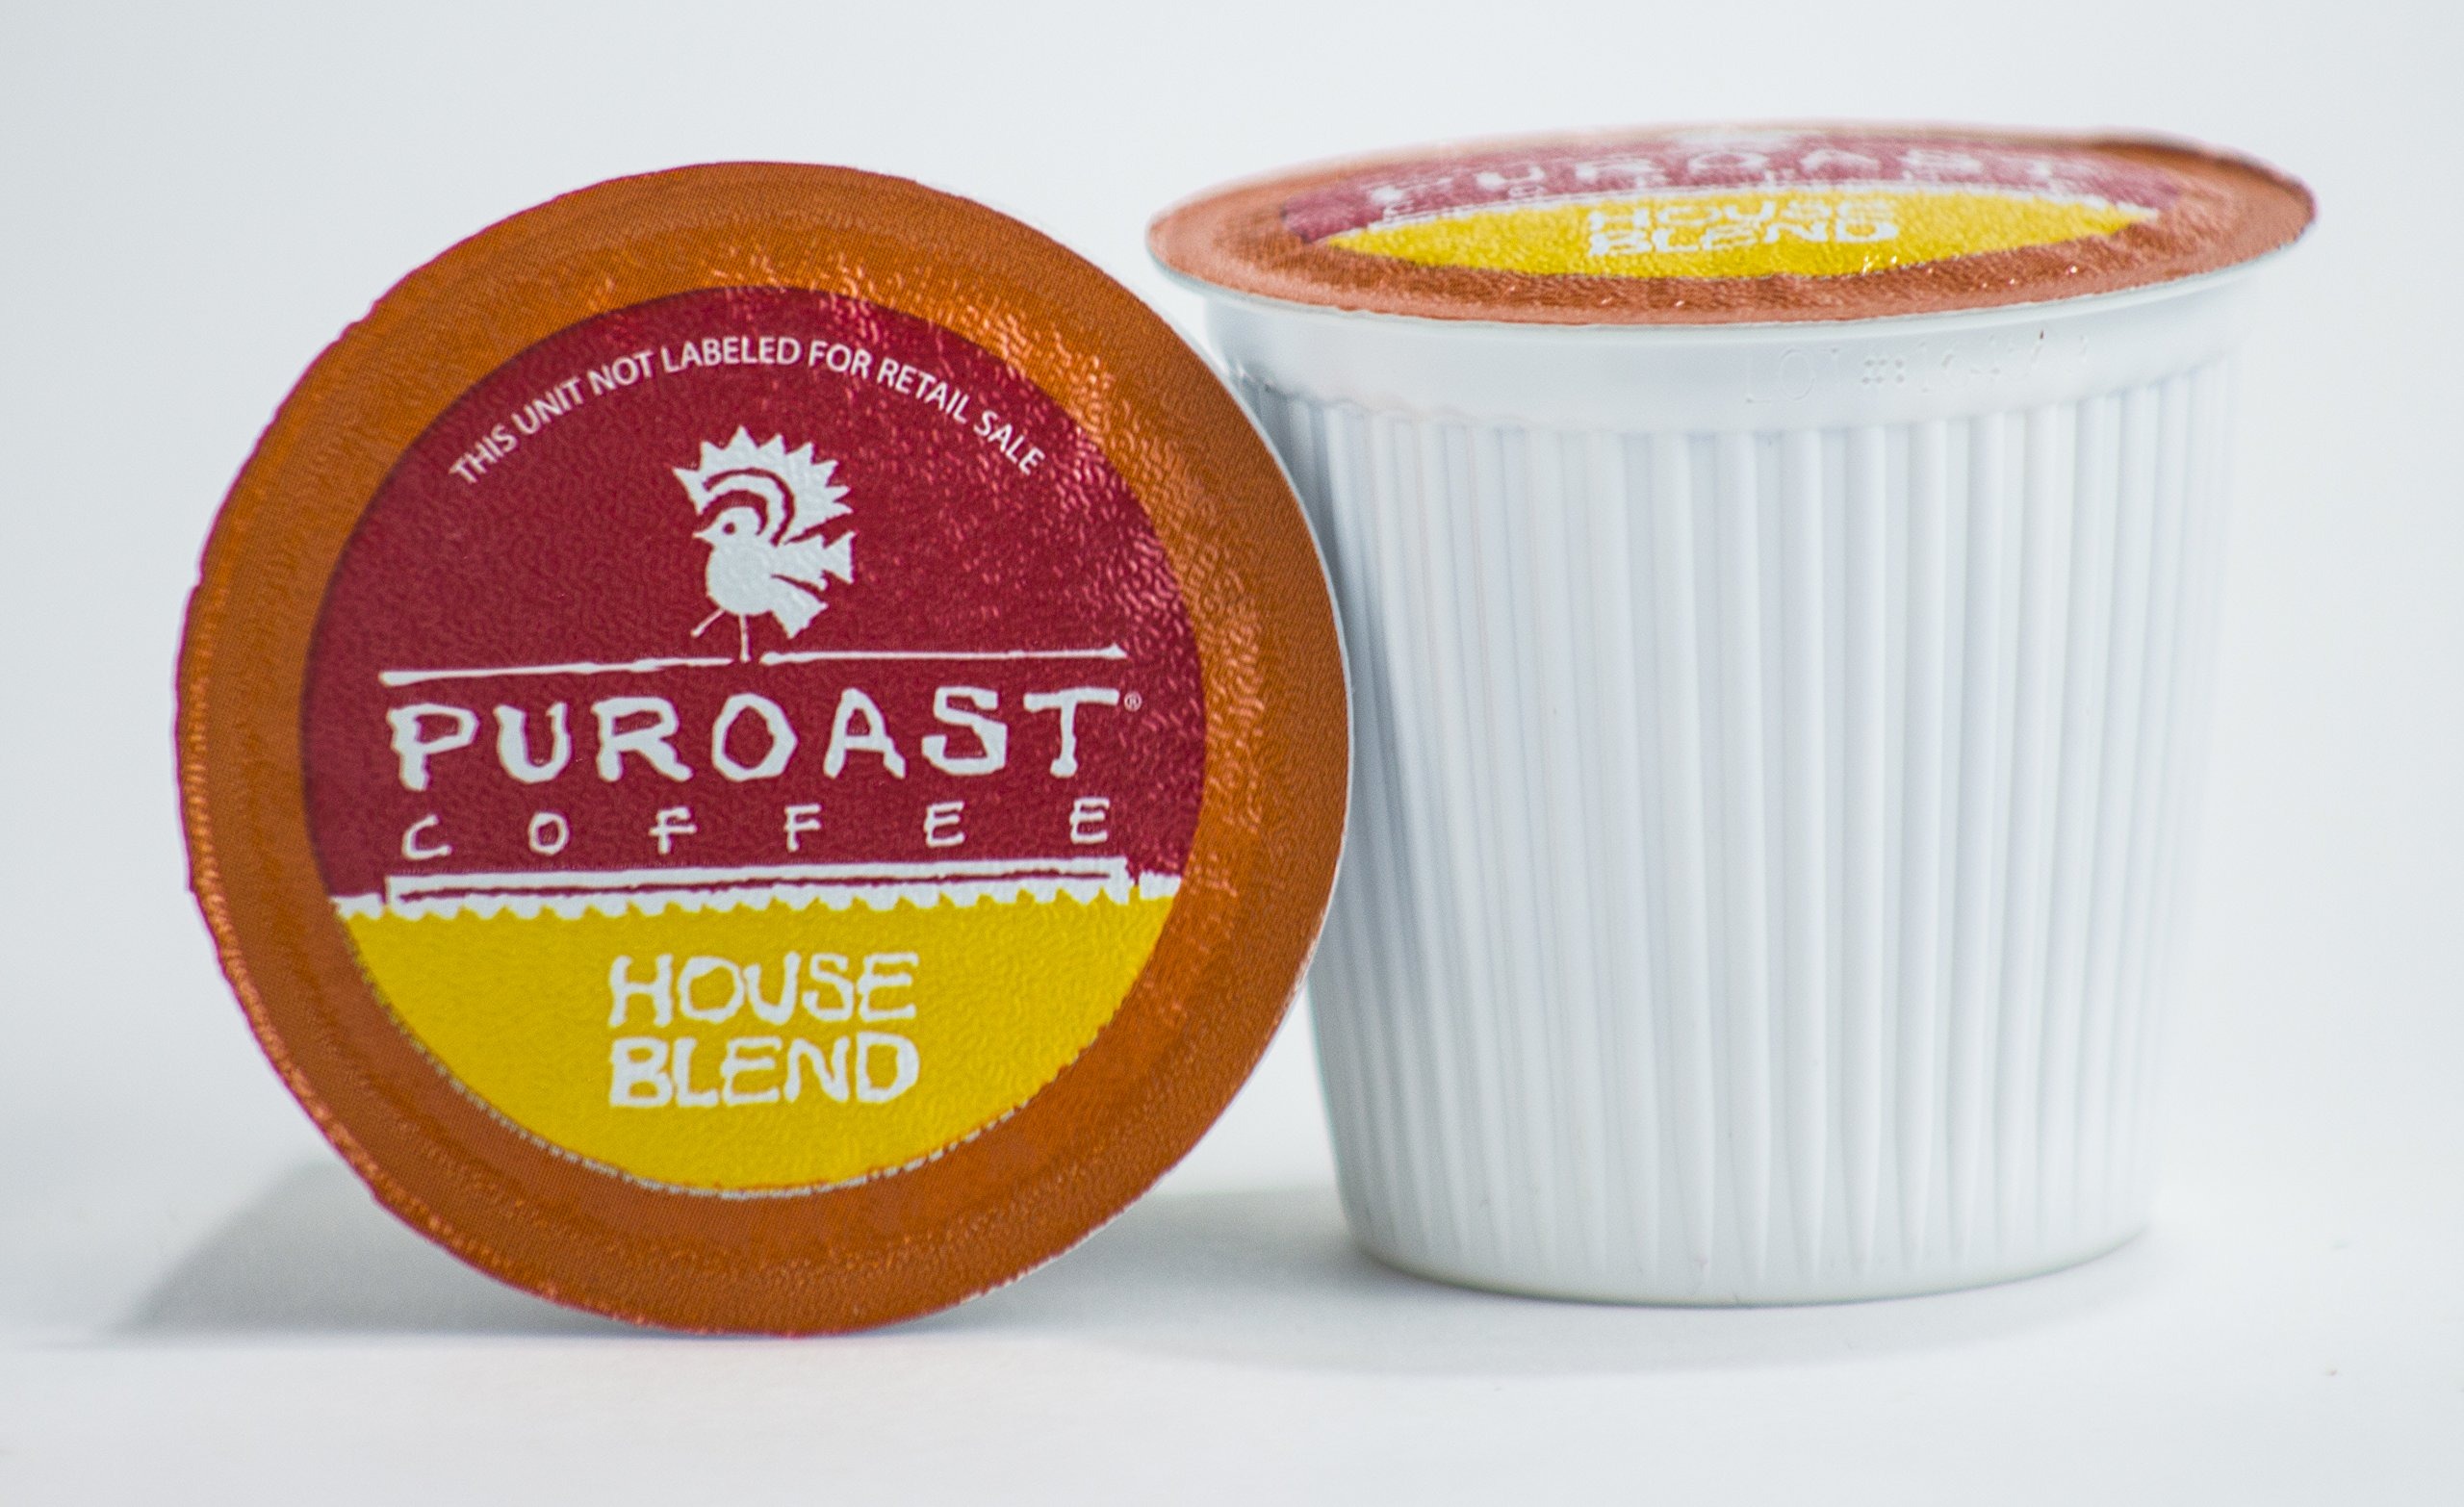
Item Name: Puroast Low Acid Coffee| House Blend Single Serve Pods | Medium Roast | High Antioxidants & High pH |No Bitter Aftertaste | Reduced Heartburn & GERD Friendly | 96 Count - Compatible with Keurig Brewer
Bullet Point 1: 70% Less Acid: Enjoy a smooth, flavorful coffee with significantly reduced acid, perfect for those with sensitive stomachs.
Bullet Point 2: Rich in Antioxidants: Packed with antioxidants, Puroast Coffee helps boost wellness with 7x more antioxidants than green tea.
Bullet Point 3: Gut-Friendly: Low-acid formula supports digestive health without sacrificing taste or aroma
Bullet Point 4: Pure Coffee, No Additives: Made from premium, all-natural coffee beans without any additives or preservatives.
Bullet Point 5: Smooth & Full-Bodied Flavor: Enjoy a balanced, medium roast blend that’s gentle on the stomach yet bold in taste.
Bullet Point 6: Ideal for All Brewing Methods: Suitable for drip, French press, Keurig-compatible pods, and espresso machines.
Bullet Point 7: Sustainably Sourced: Puroast uses 100% renewable fuels in our clean tech roasting process. Carbon Nuetral
Value: 96.0
Unit: Count

Price: 100.92